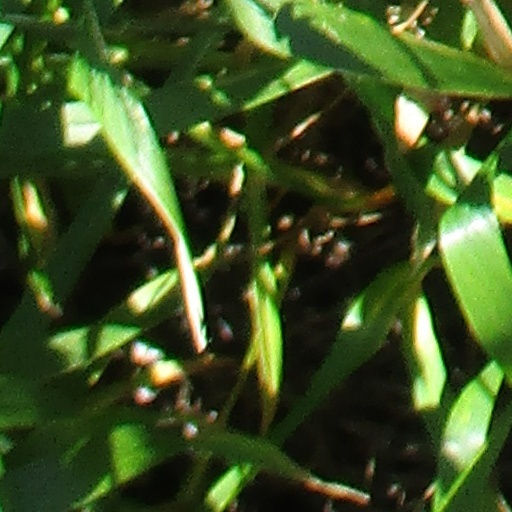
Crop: wheat